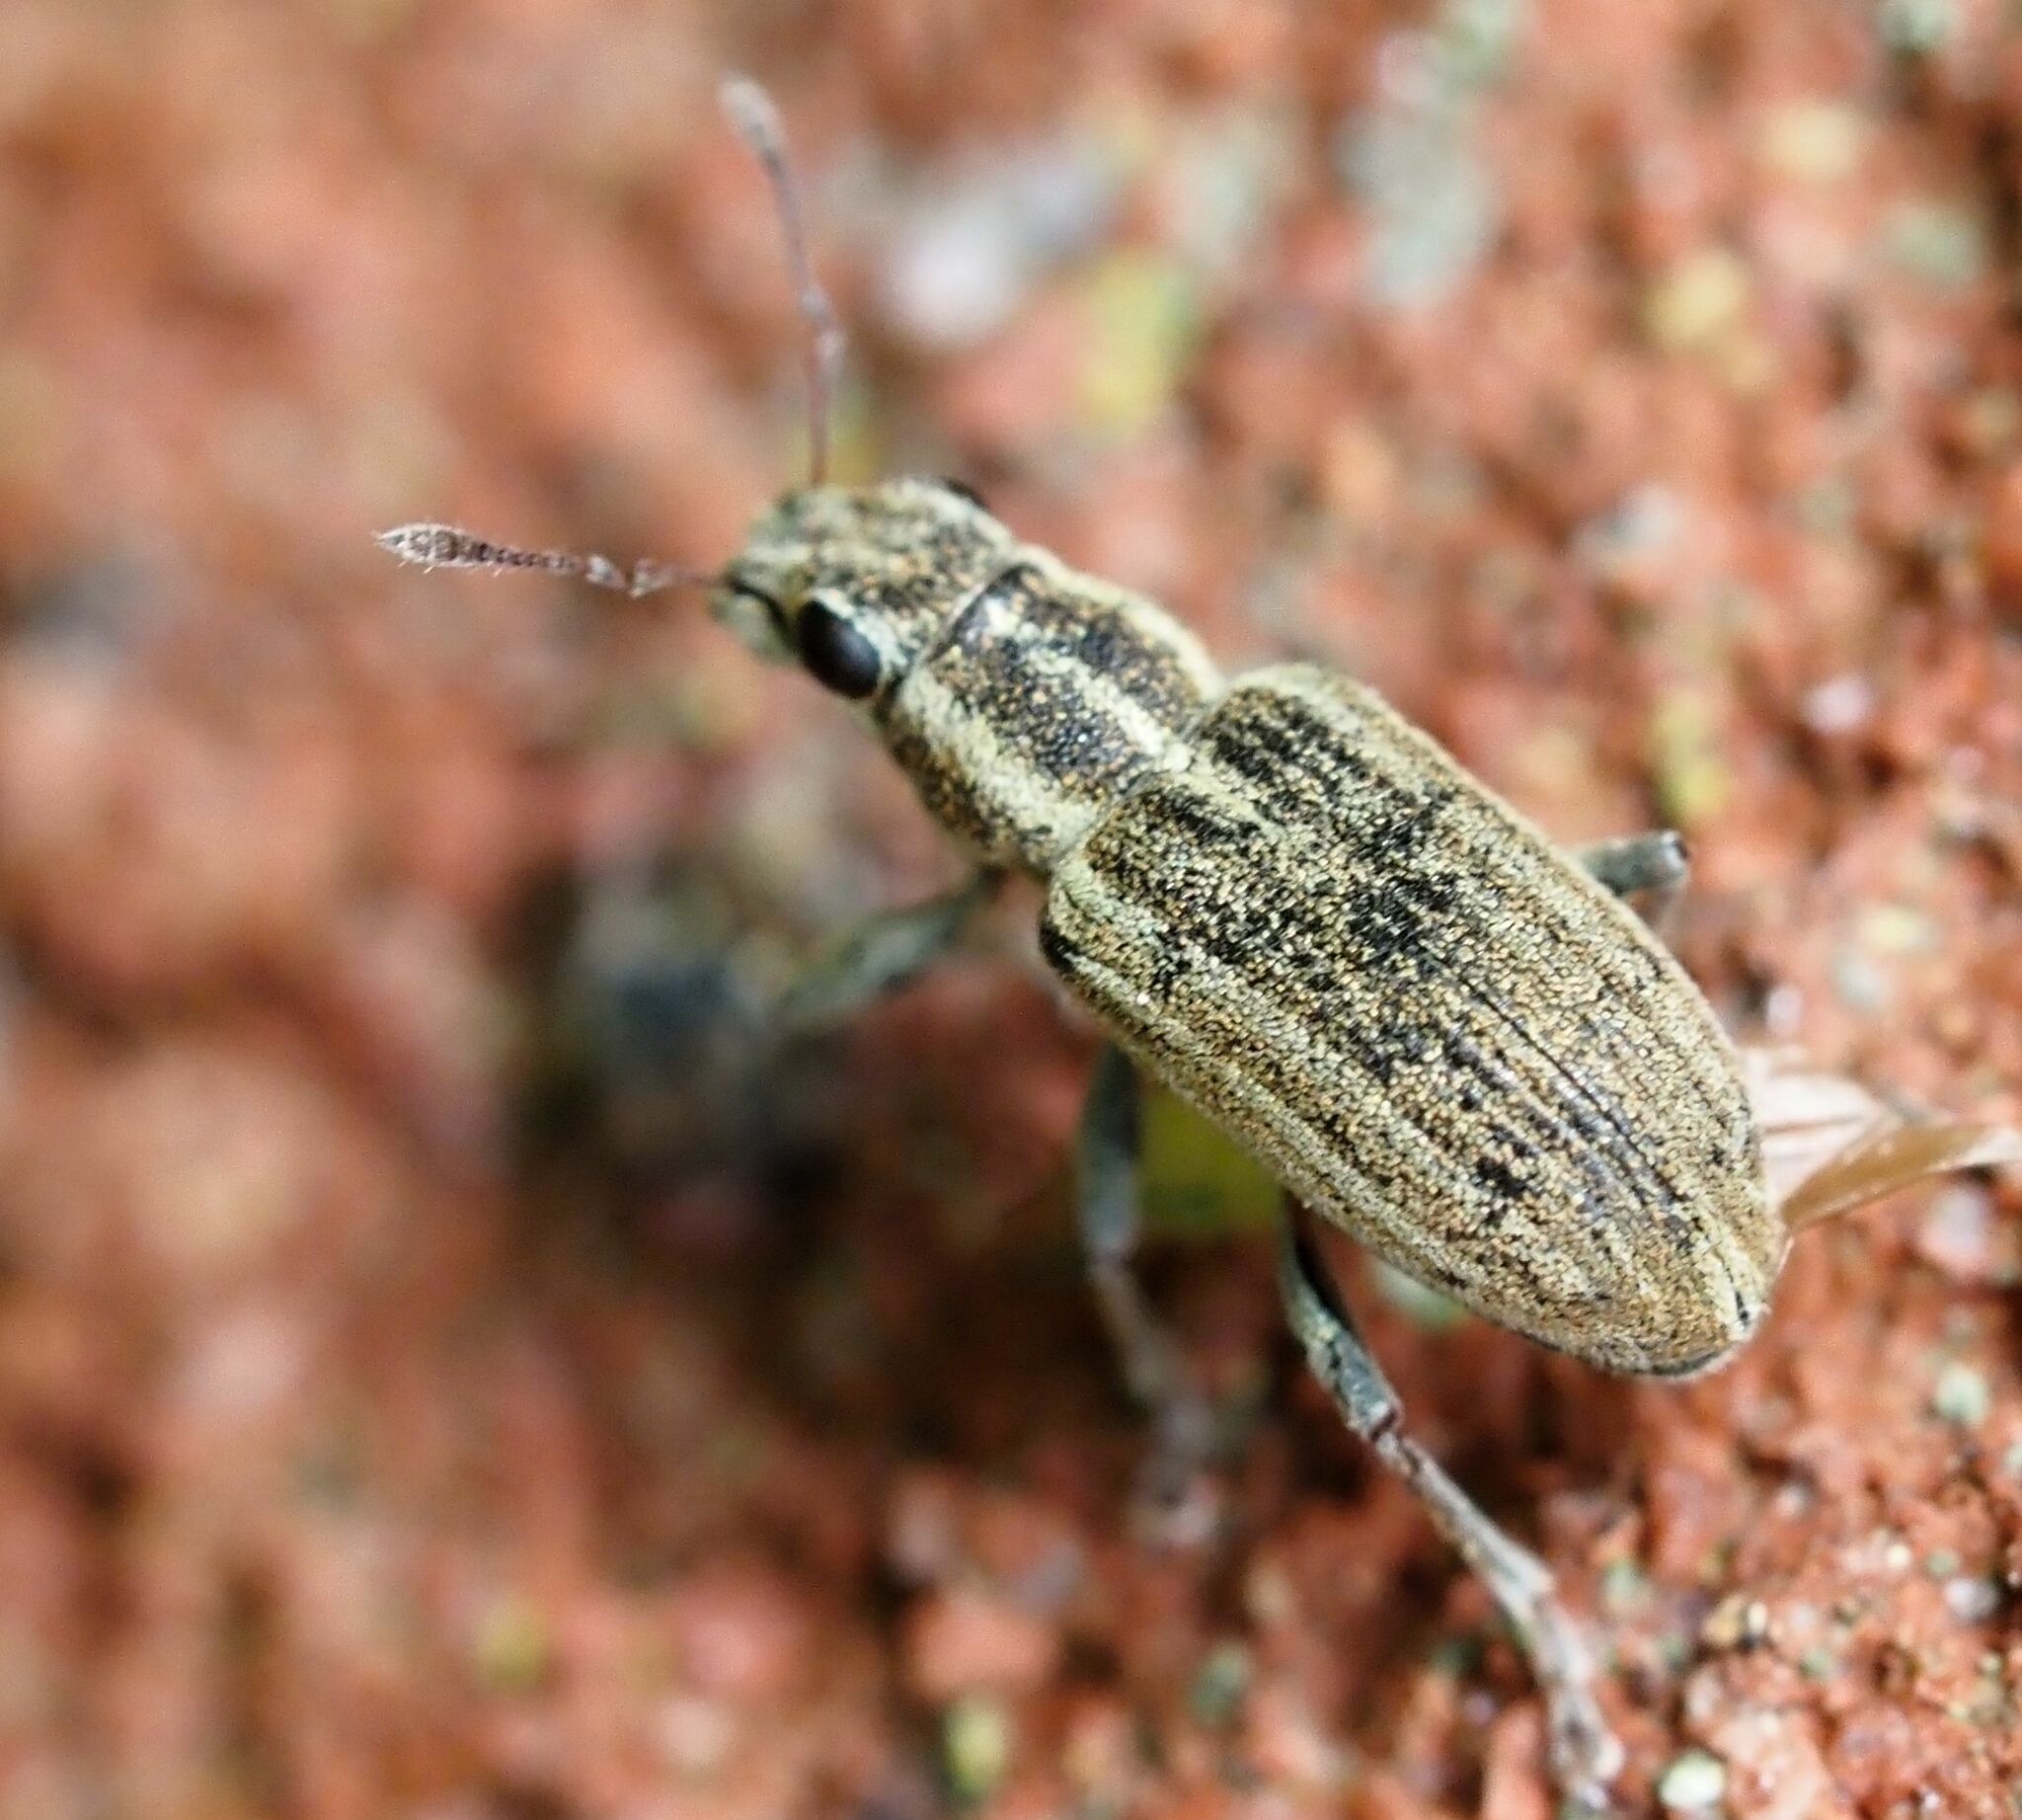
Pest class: pea_leaf_weevil